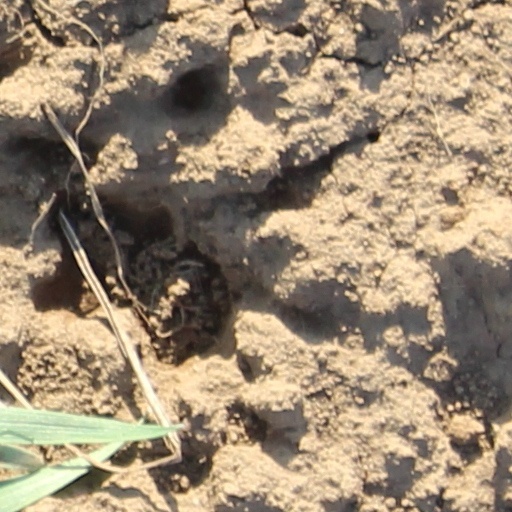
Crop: wheat